Kamikuishiki, Yamanashi

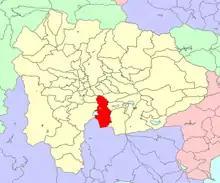
Location of Kamikuishiki within Yamanashi Prefecture

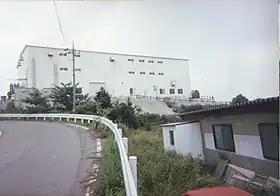
Aum Shinrikyo facility in Kamikuishiki.

As of 2006, the village had an estimated population of 1,501 and a density of 17 persons per km. The total area was 86.59 km.